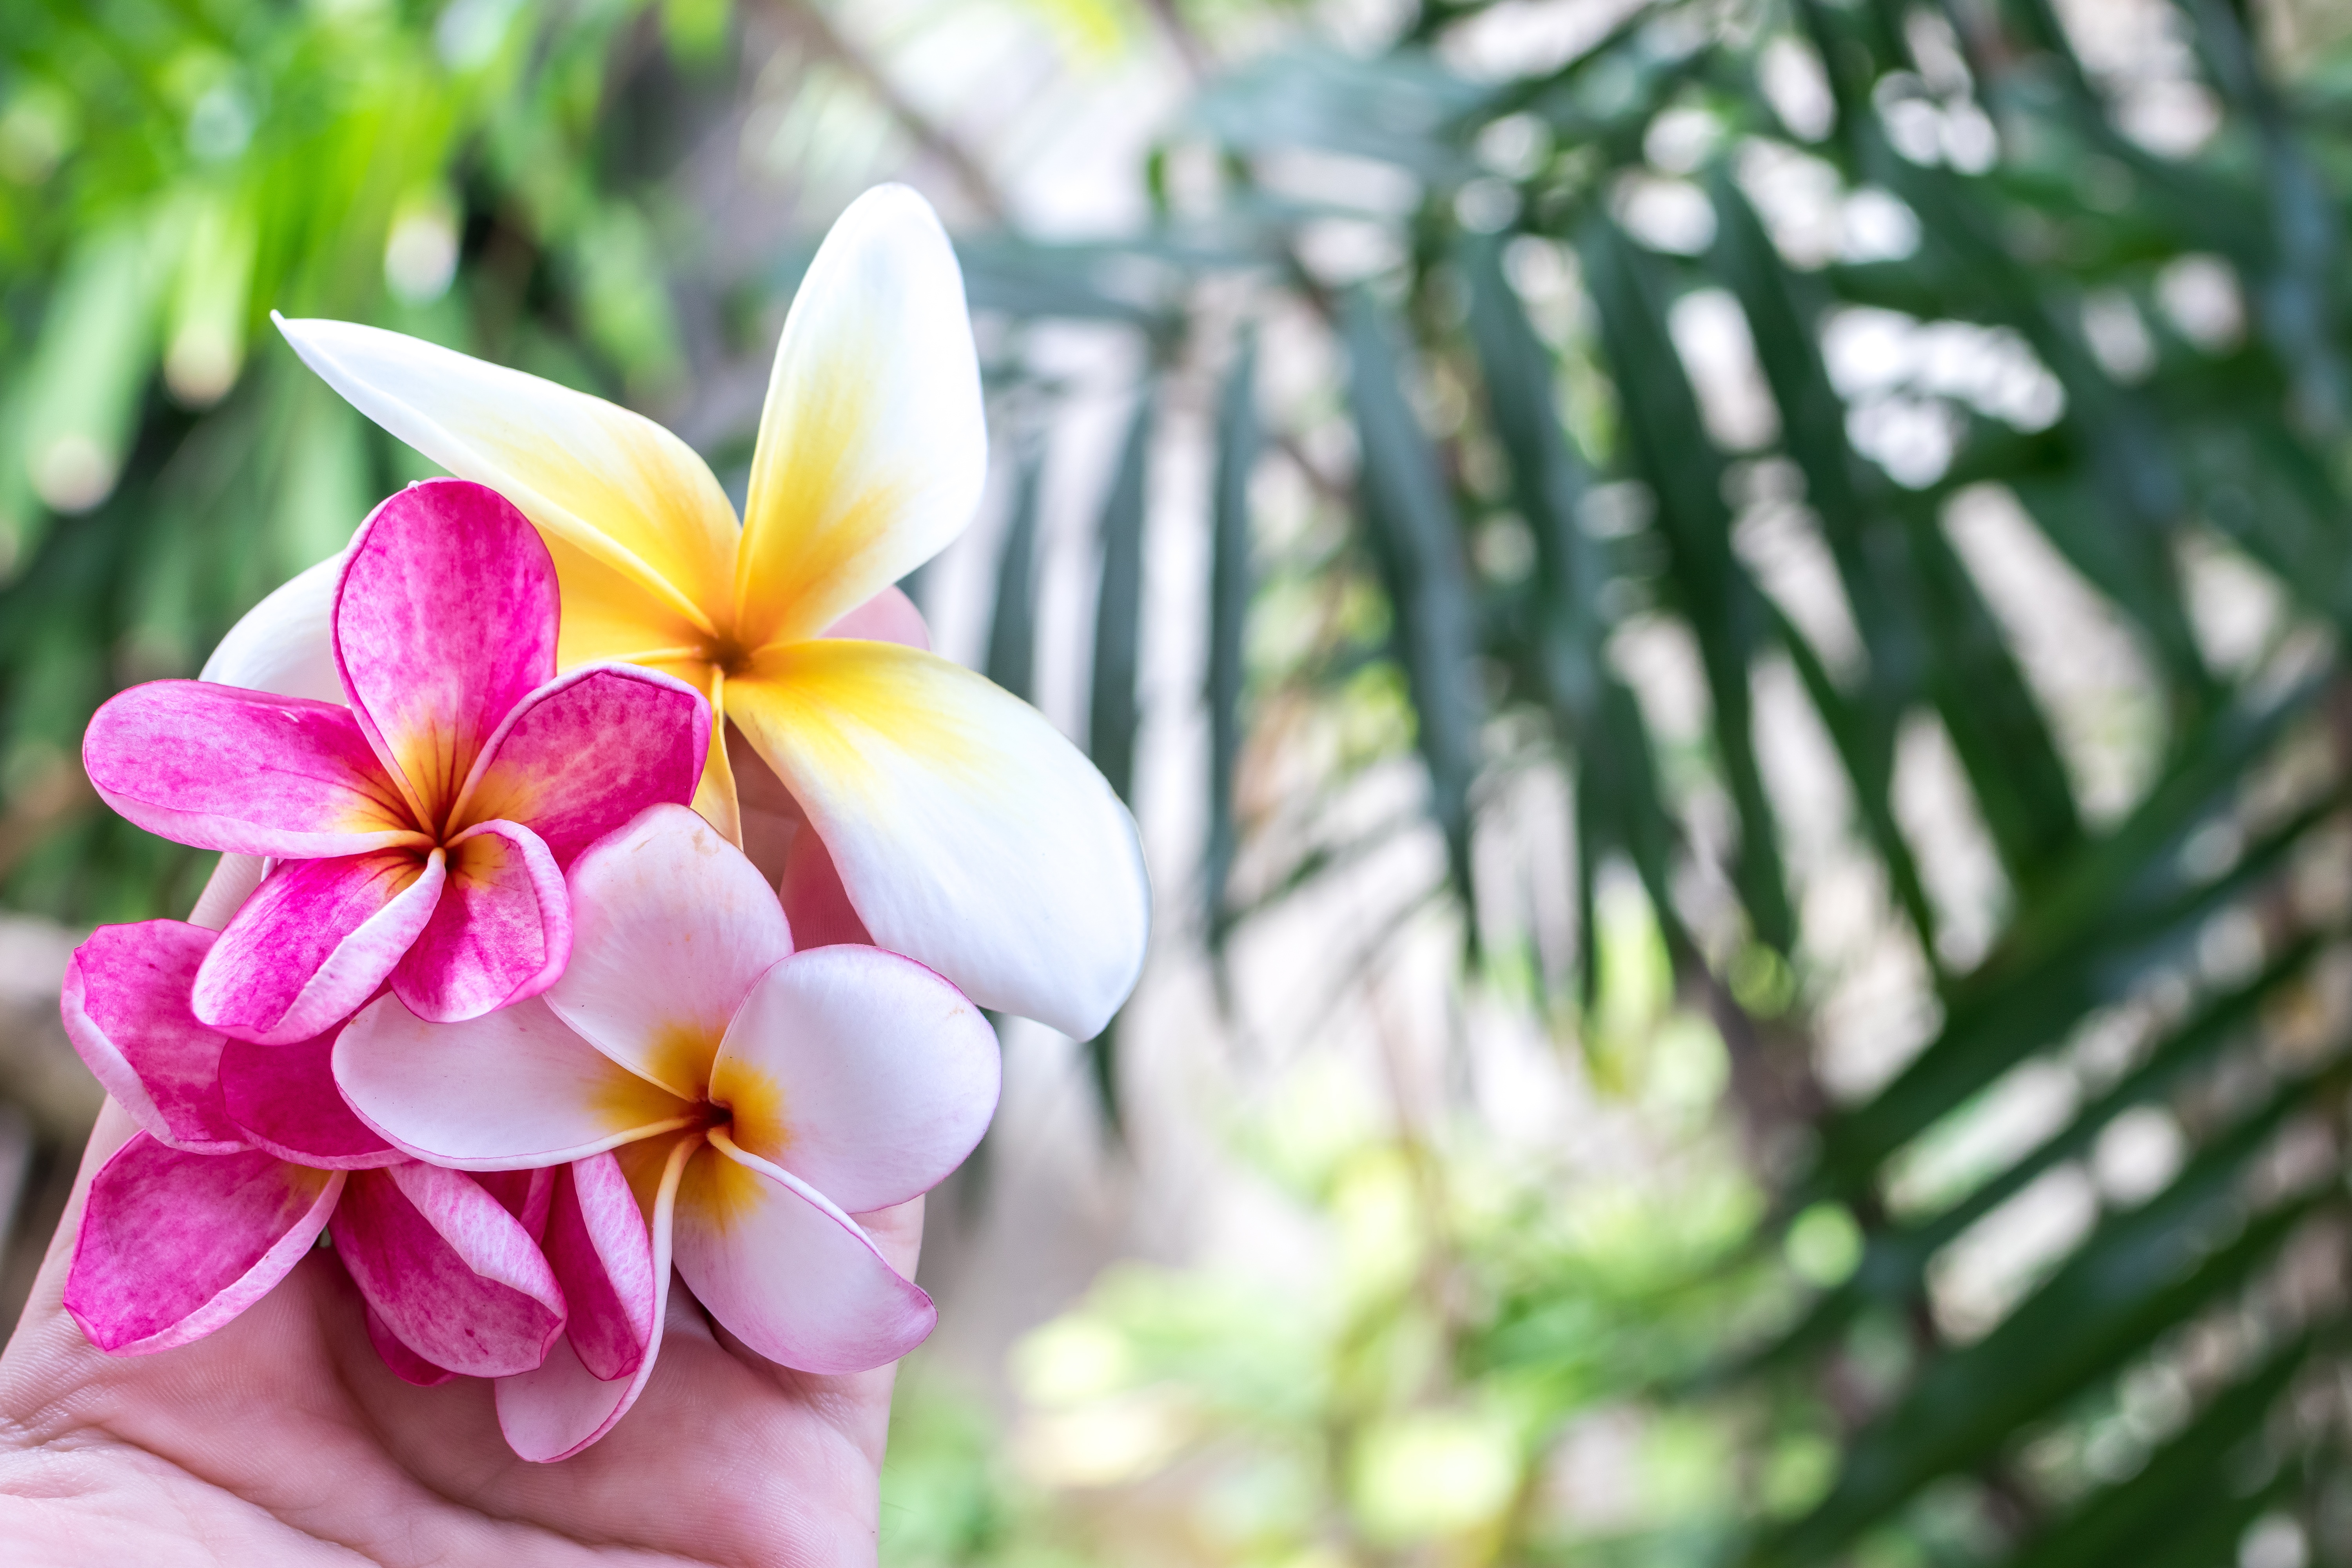
nature, branch, blossom, plant, sunlight, leaf, flower, petal, spring, green, botany, yellow, flora, flowers, close up, beauty, macro photography, flowering plant, bright colors, flower bouquet, land plant